Cooling tower

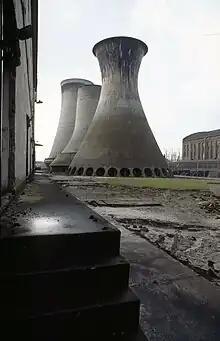
Van Iterson cooling tower, 1918

A hyperboloid cooling tower was patented by the Dutch engineers Frederik van Iterson and Gerard Kuypers in the Netherlands on August 16, 1916. The first hyperboloid reinforced concrete cooling towers were built by the Dutch State Mine (DSM) Emma in 1918 in Heerlen. The first ones in the United Kingdom were built in 1924 at Lister Drive power station in Liverpool, England. On both locations they were built to cool water used at a coal-fired electrical power station.